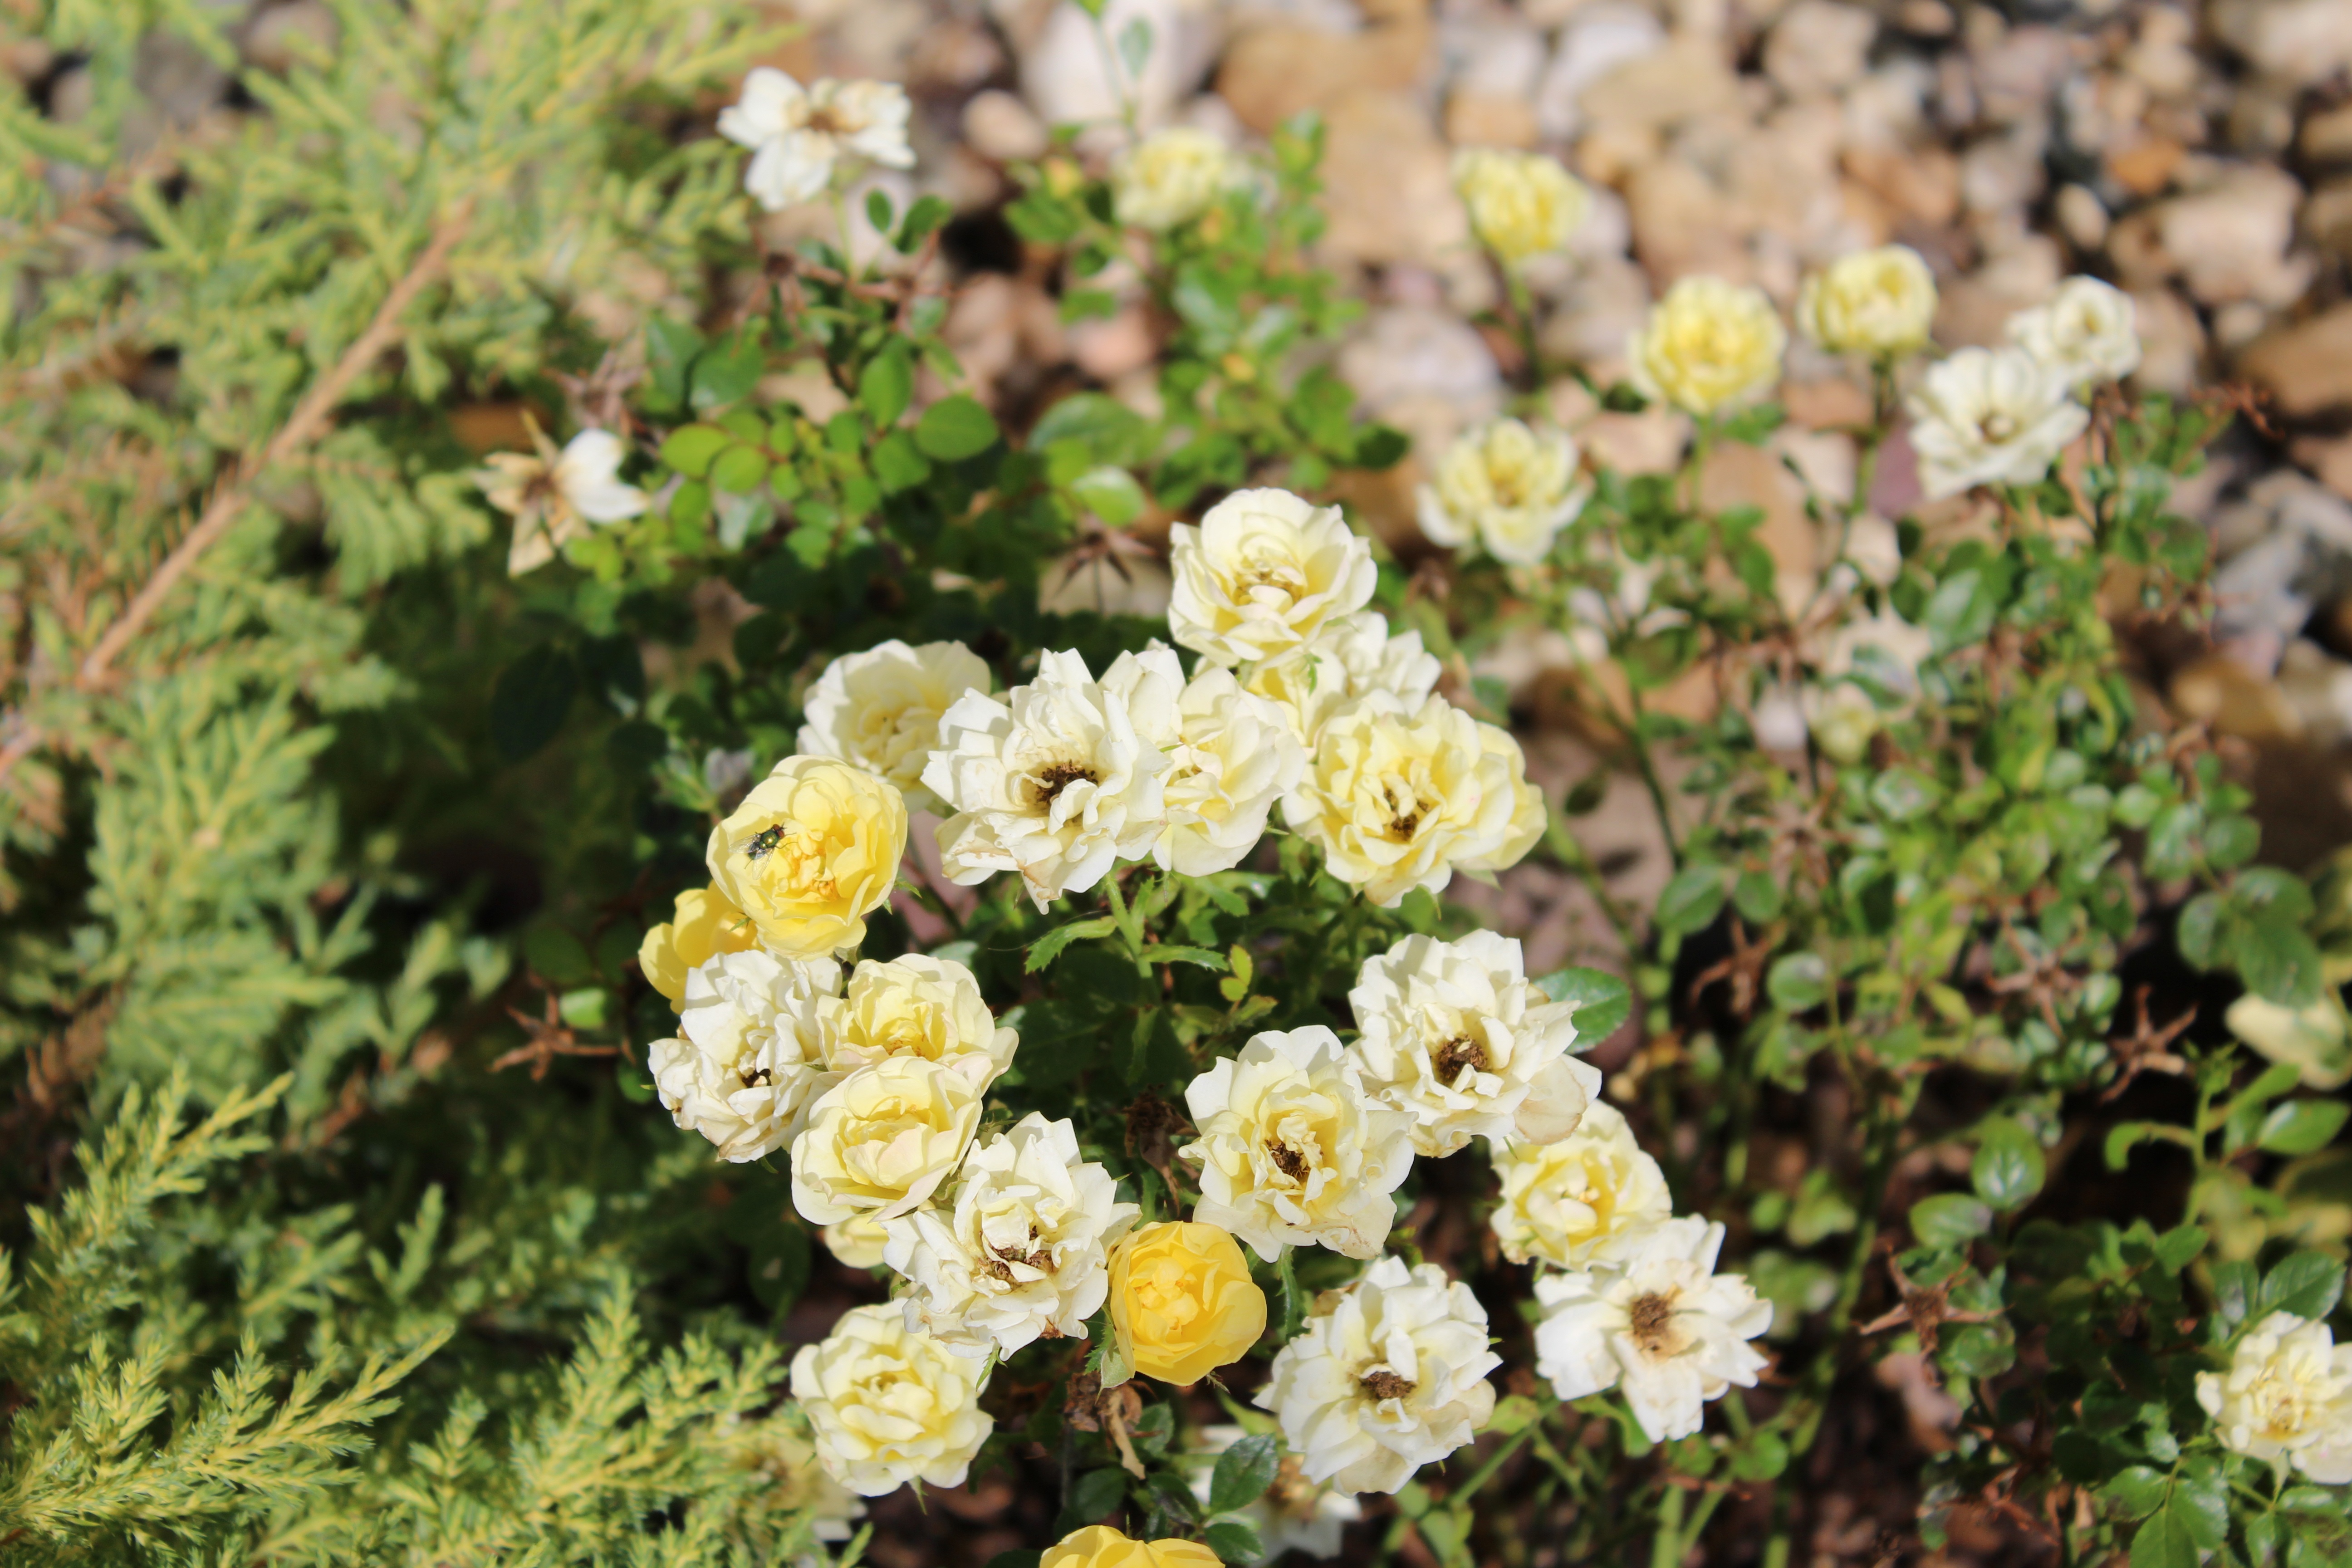
nature, blossom, plant, flower, rose, botany, flora, wildflower, flowers, shrub, yellow roses, rosebush, flowering plant, rose family, subshrub, land plant, alyssum